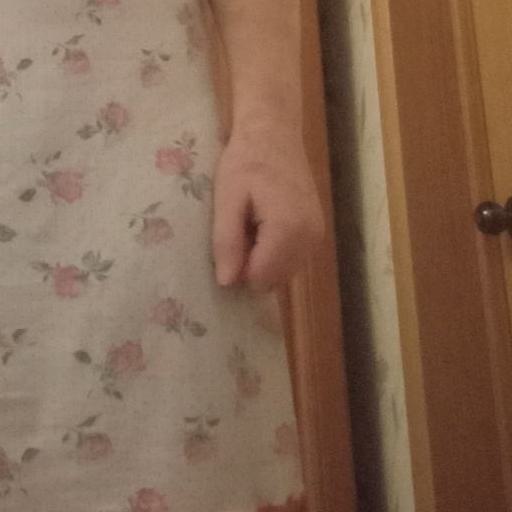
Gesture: no_gesture